Juliana Cannarozzo

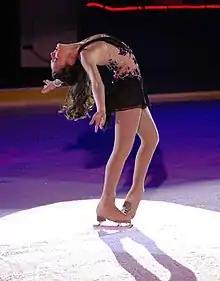
Cannarozzo in 2007

Juliana Cannarozzo (born August 27, 1989) is an American former competitive figure skater and actress. She won two gold medals on the ISU Junior Grand Prix series.